Describe the emotion expressed in this image:  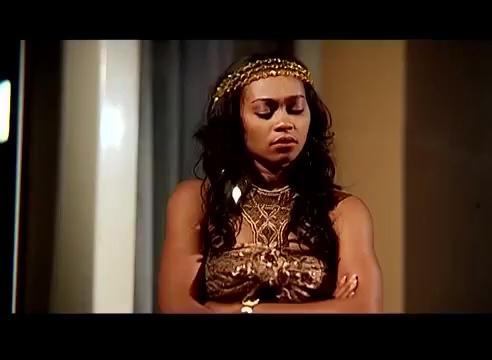
This person displays Suffering, valence and arousal with low intensity.